Ludwig Nick

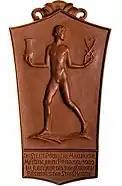
Meissen new year plaque for 1929

In the years before World War I, Nick was the favorite collaborator of architect , Nick's fellow student in Berlin. Körner, based in Essen and famous for his design of the Old Synagogue there, commissioned Nick for stone sculpture jewelry for public and private buildings, for a marmor fireplace and bronze statues for the court state in Darmstadt, and also for the giant nail man .